North Nicosia

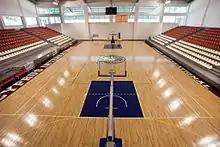
CIU Arena, the sports complex of the Cyprus International University that is the largest in Northern Cyprus

North Nicosia is a major transport hub in Northern Cyprus, where the highways from the other major cities of Northern Cyprus, Famagusta, Kyrenia and Morphou intersect. It is connected to the other cities with modern, four-lane highways: the D-30 highway from Morphou to Famagusta passes through Nicosia, D-25 to Kyrenia. Ercan International Airport has been used for international flights. There is no train or metro system nor plans to develop one. In 2011, plans to build a tram system were put forward but rejected, yet the popular opinion is strongly in favour of establishing one.